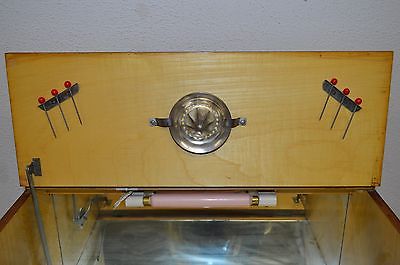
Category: cabinet